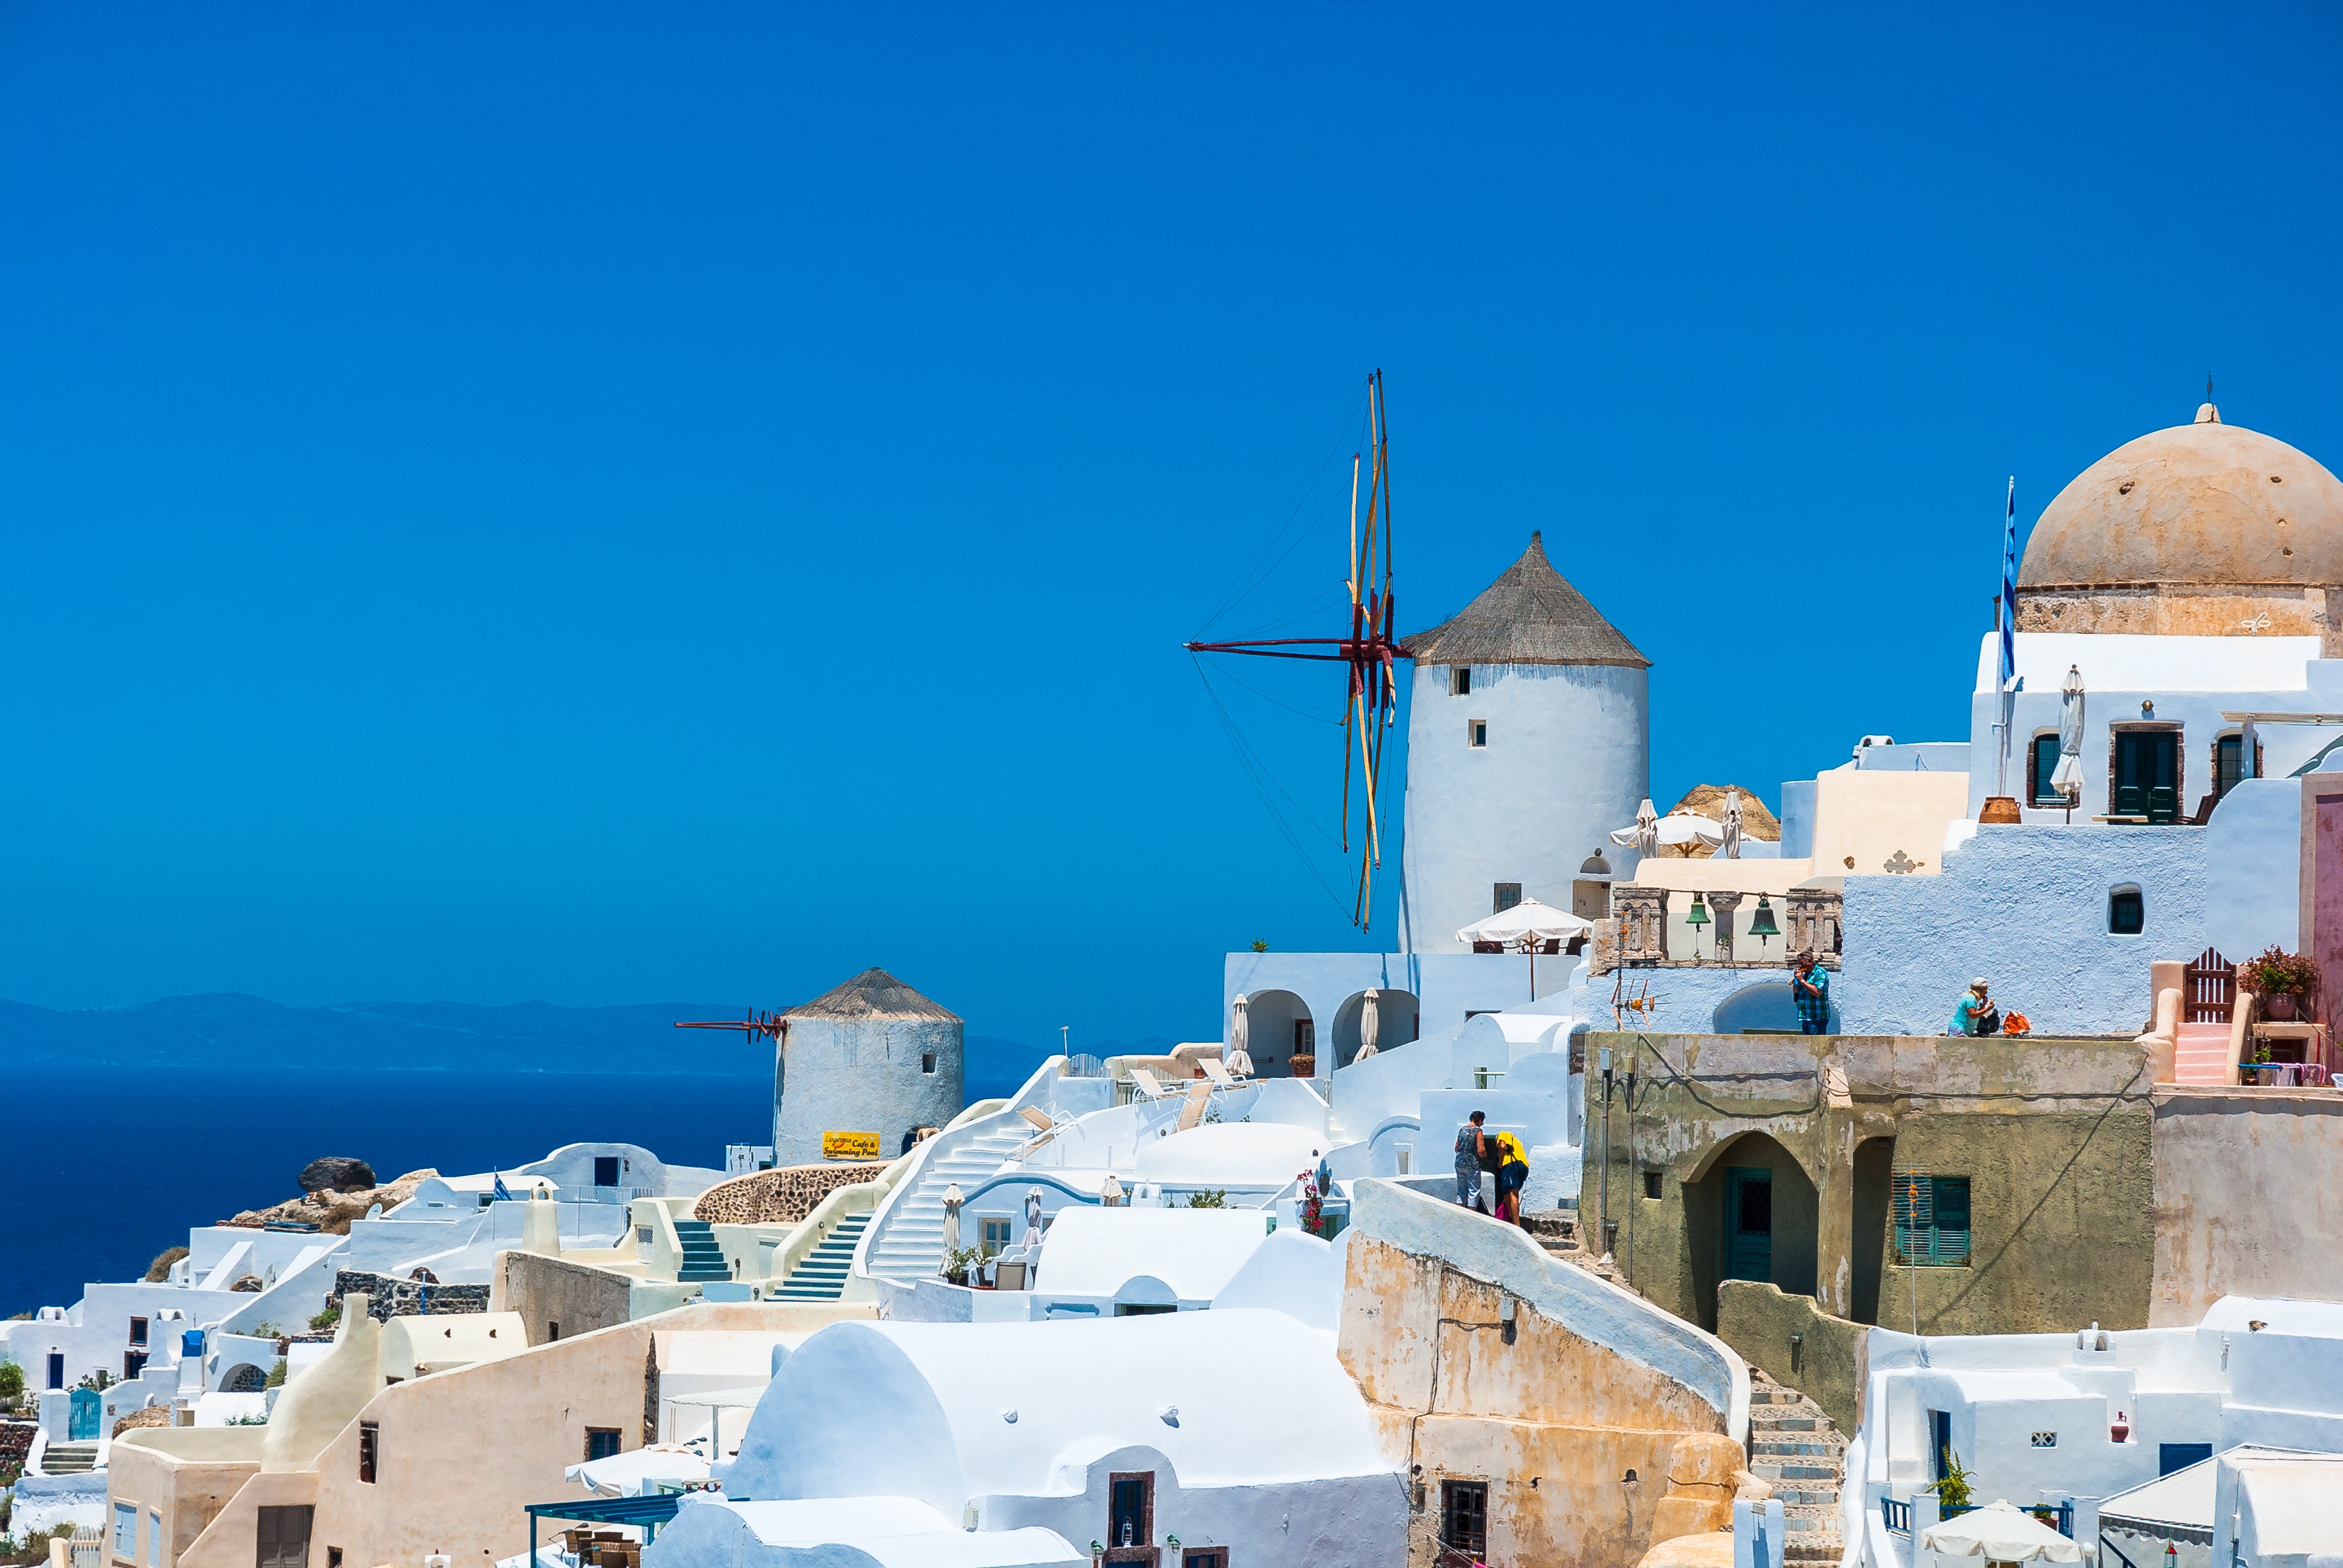
beach, landscape, sea, coast, water, nature, sky, town, view, summer, vacation, village, weather, holiday, blue, tourism, heat, clouds, santorini, holidays, greece, the sun, the stones